South African Express

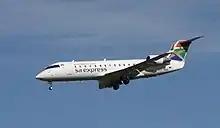
SA Express Bombardier CRJ200

On 24 May 2018 the South African Civil Aviation Authority grounded the airline due to "serious safety risks". They reported it could be months before the airline was operational again. Flights resumed on 23 August, following the issuance of airworthiness certificates for a portion of the airline's fleet.